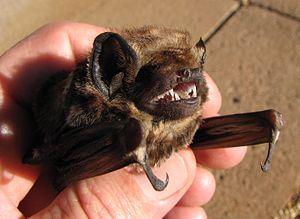
Lasiurus cinereus semotus est une sous-espèce de chauve-souris endémique de Hawaii.